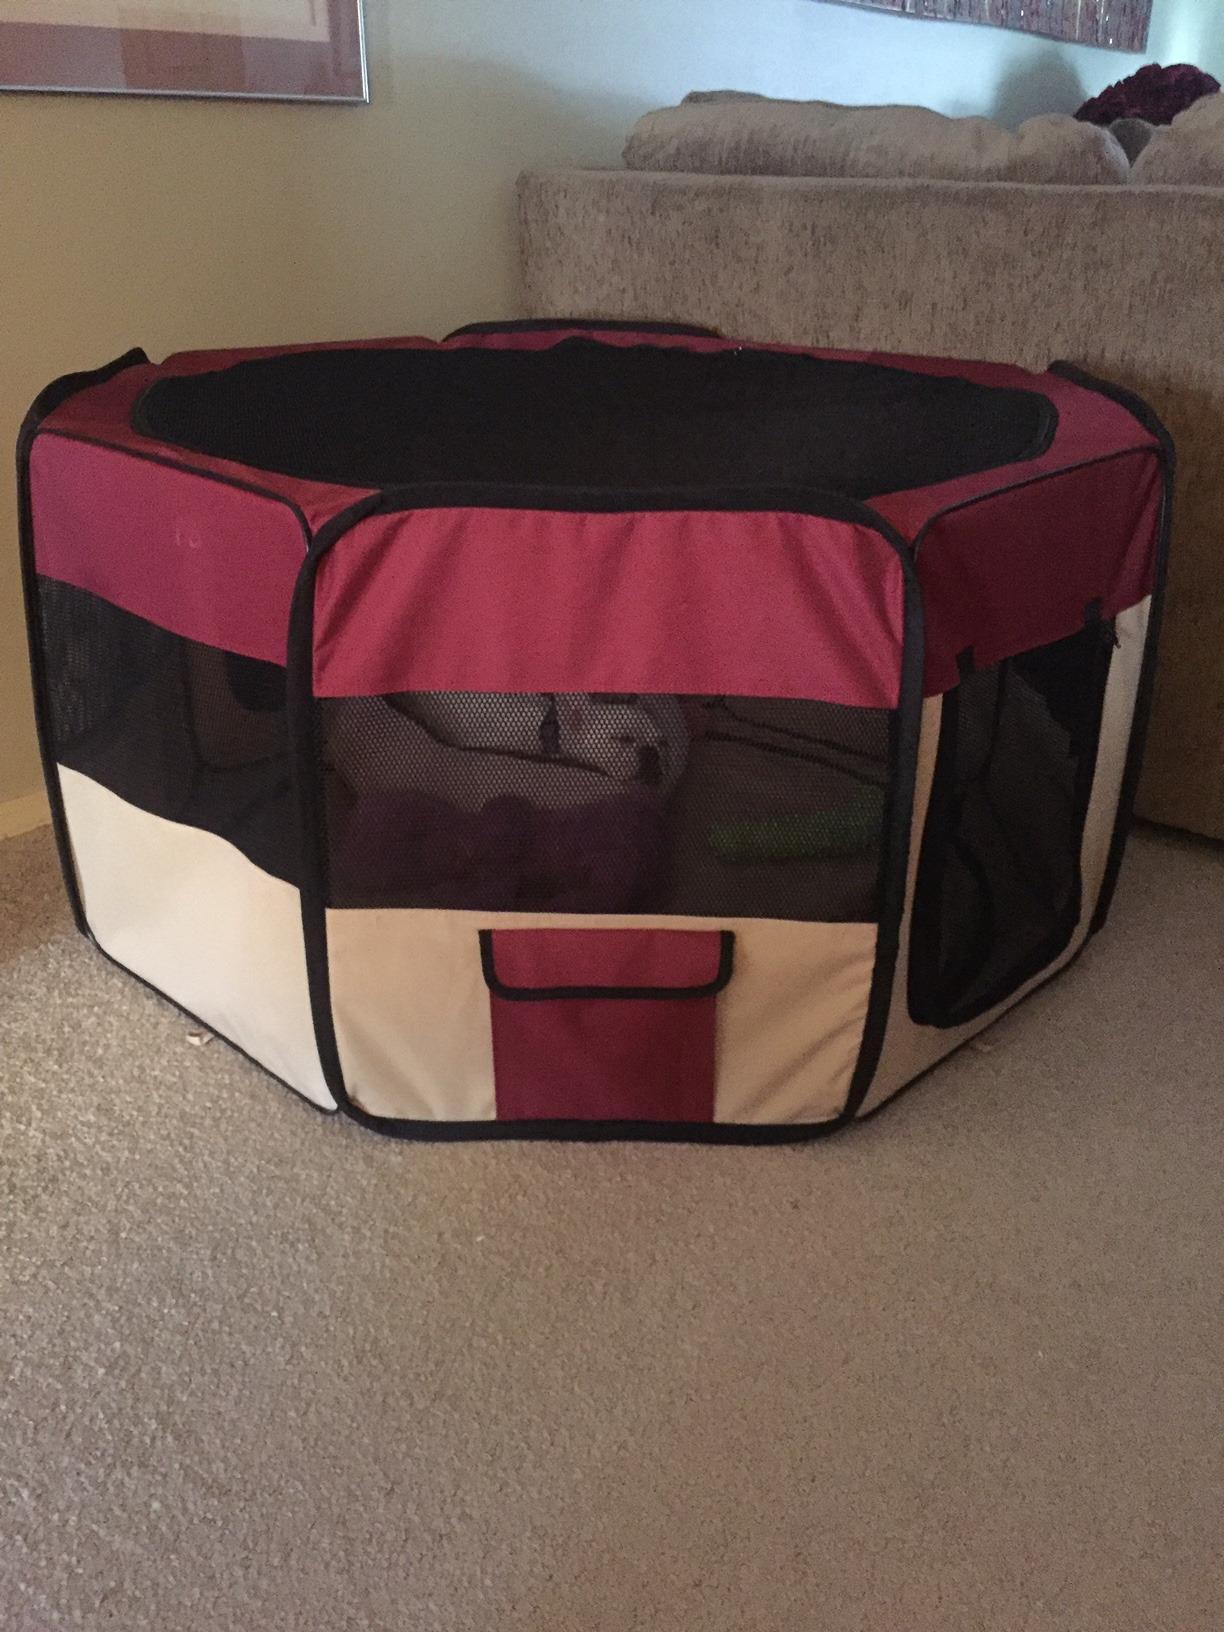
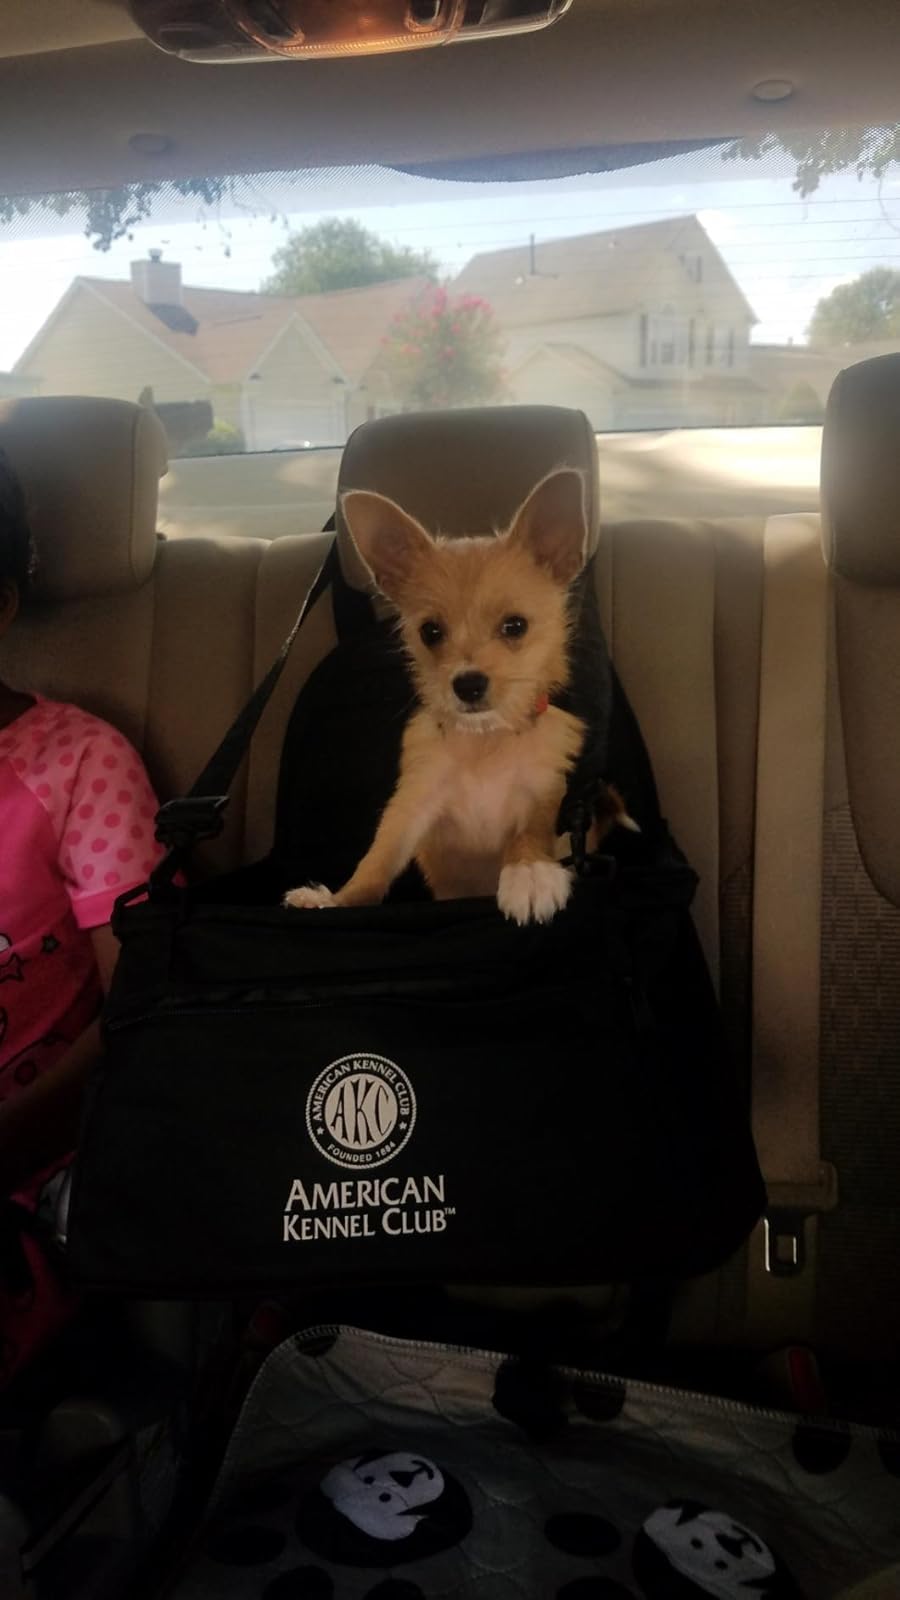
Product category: items_kennel
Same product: no